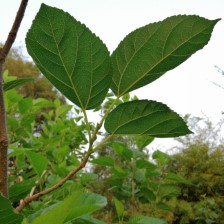
Variety: BlackAustralia